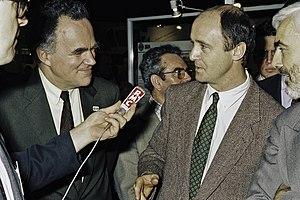
Brice Lalonde, est un militant écologiste et homme politique français né le 10 février 1946 à Neuilly-sur-Seine, dans les Hauts-de-Seine.